Béla II of Hungary

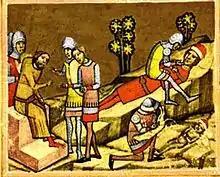
The child Béla and his father, Álmos are blinded on King Coloman's order (from the "Illuminated Chronicle")

After their blinding, Álmos lived in the monastery of Dömös, which he had founded. Kristó and Makk write that it is probable that Béla lived with his father in the monastery. The "Annales Posonienses" relates that "the child was growing in the reign of King Coloman's son, Stephen", who ascended the throne in 1116. Having hatched a failed plot against the king, Álmos left the monastery and fled to Constantinople in about 1125. For unknown reasons, Béla did not follow his father to the Byzantine Empire. The "Illuminated Chronicle" narrates that he was kept "concealed in Hungary from the fury" of the king. Béla settled in the Pécsvárad Abbey, whose abbot sheltered him in secret.